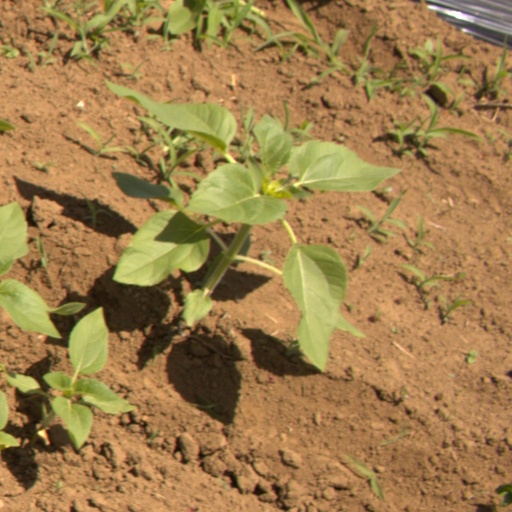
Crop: Jerusalem artichoke